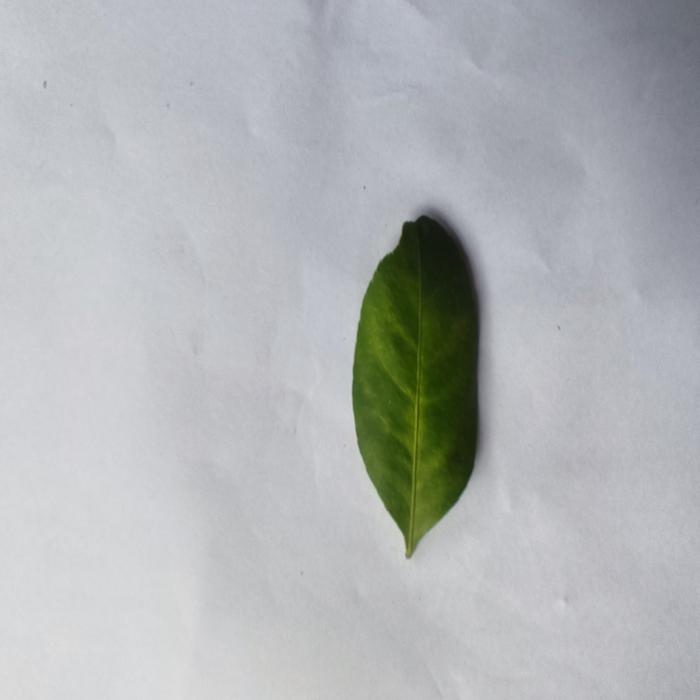
Crop: Lemon
Leaf condition: Citrus